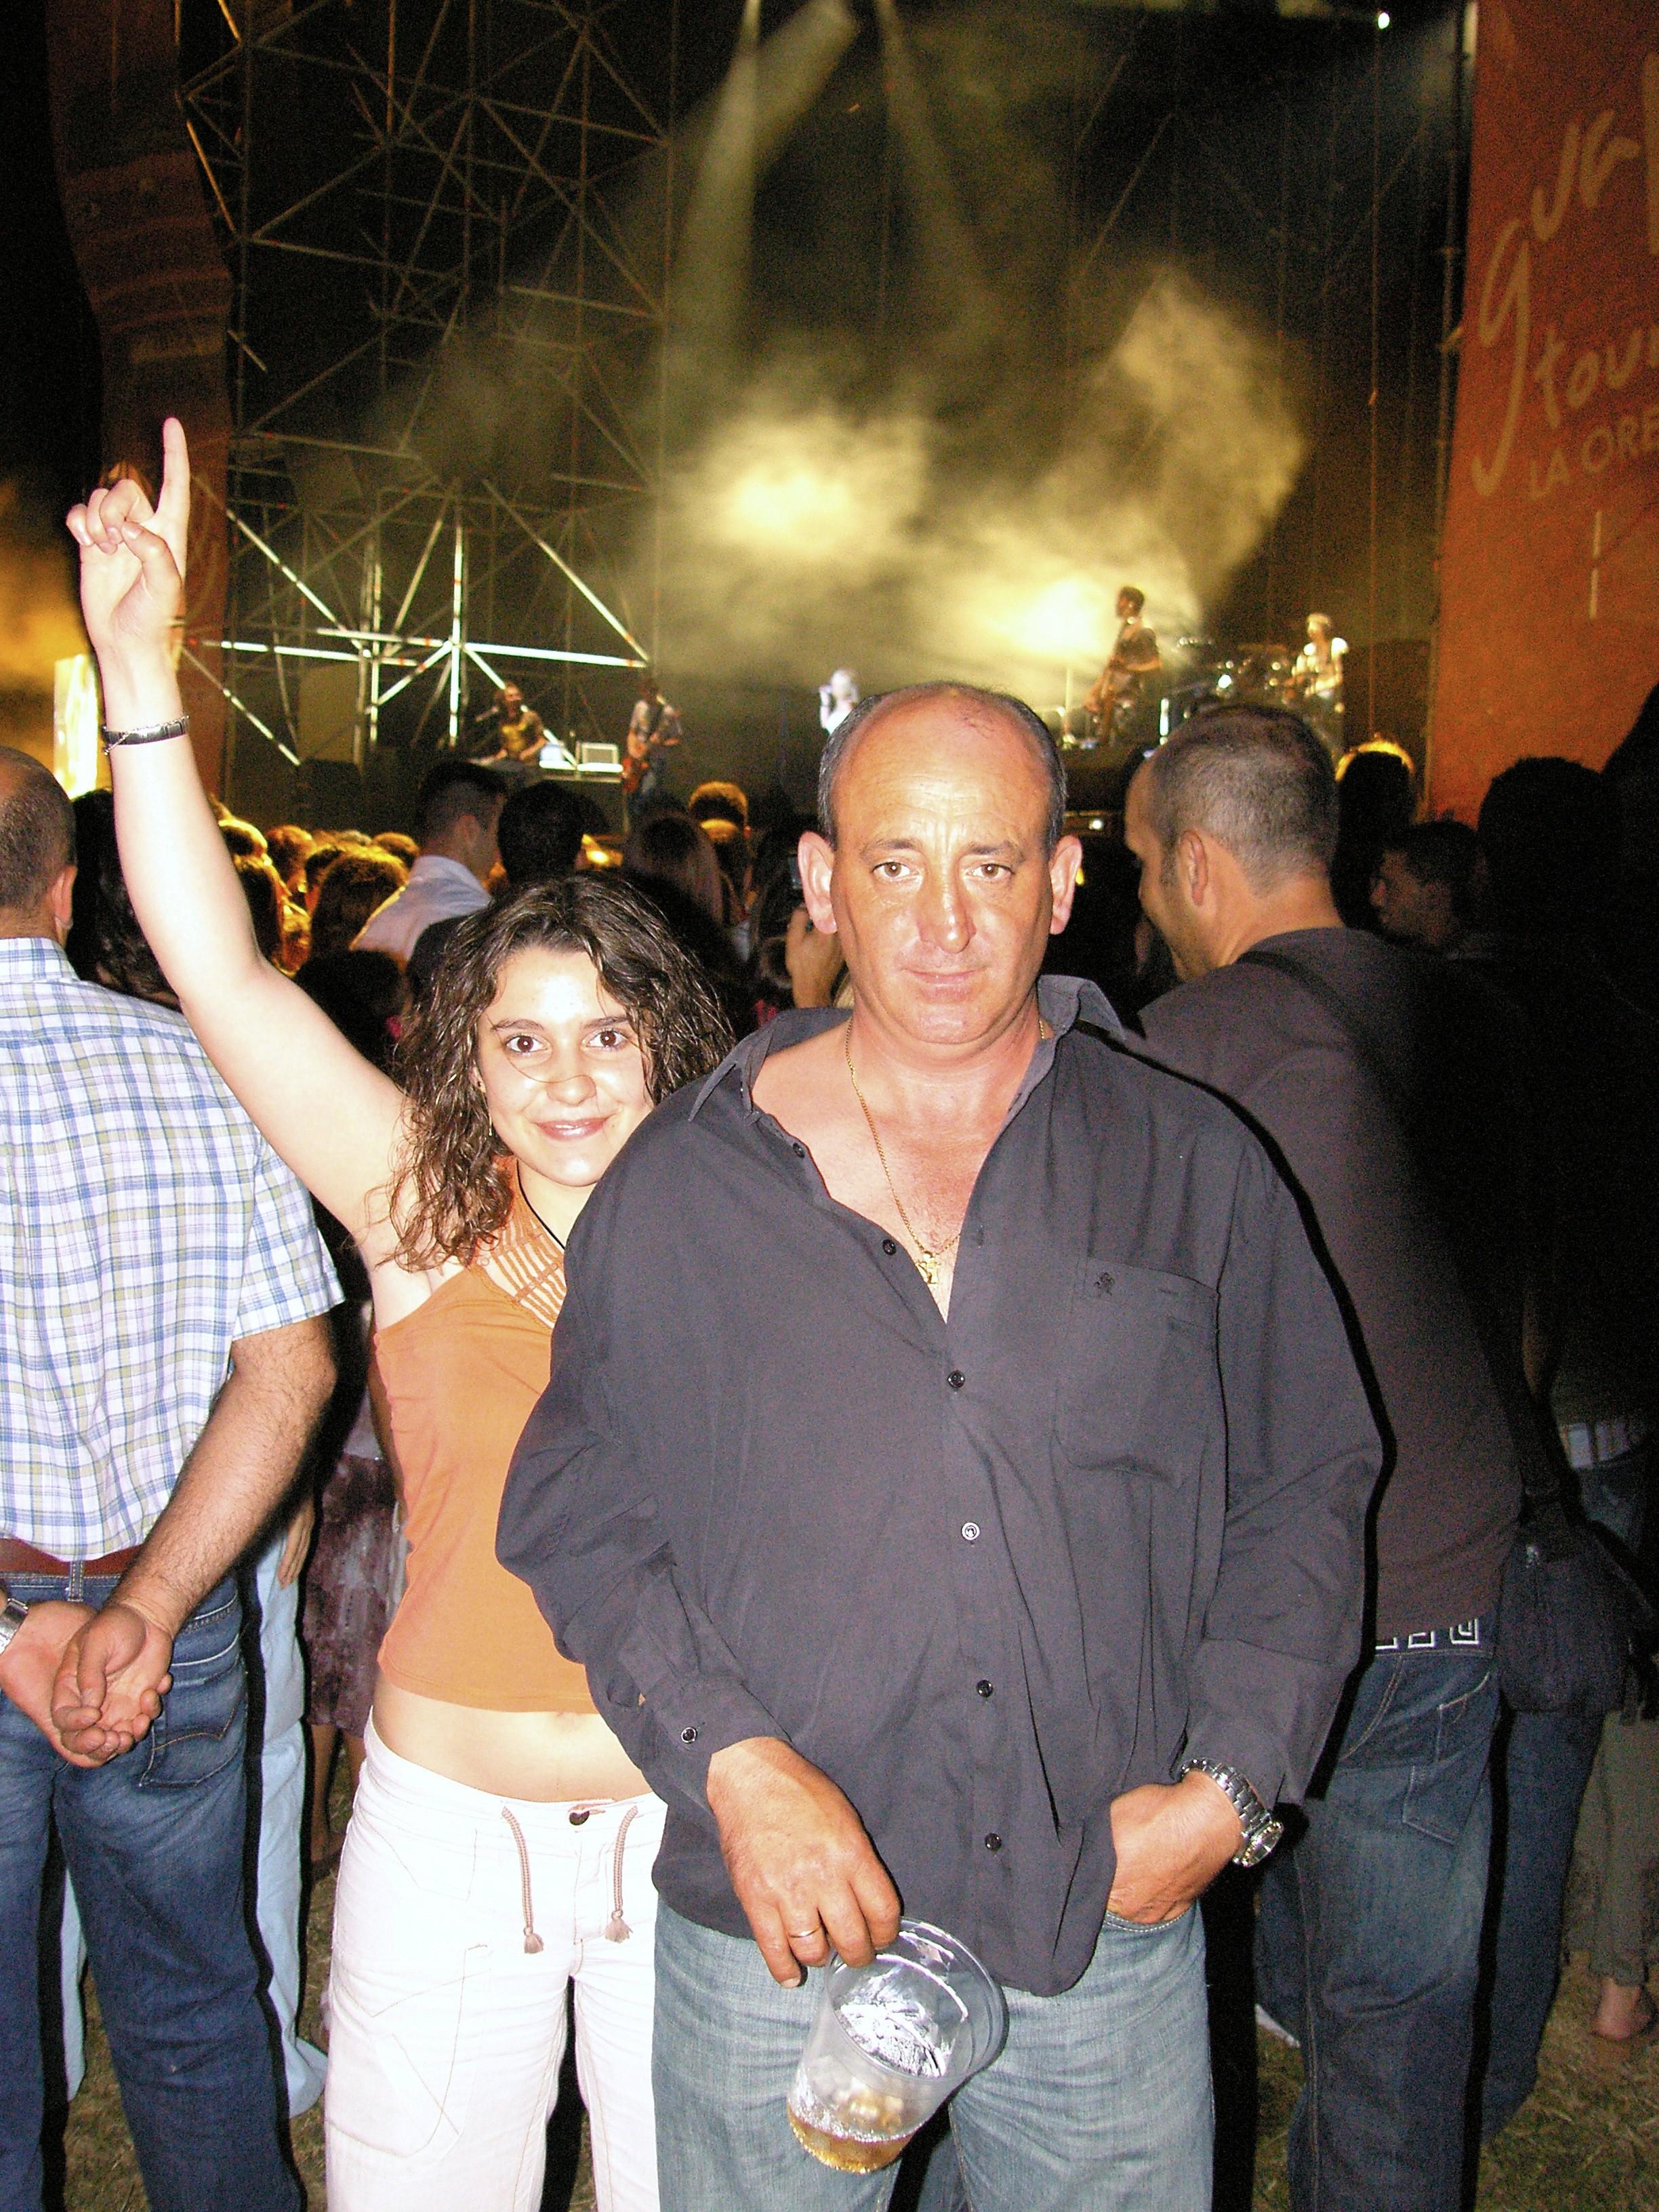
family, friends, nightclub, ggl1